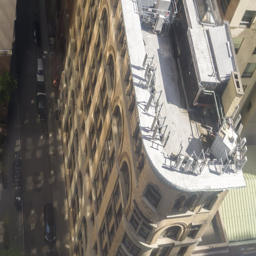
mechanical systems on the rooftop of a building last year .